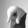
ASL letter: Q